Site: brandenburg
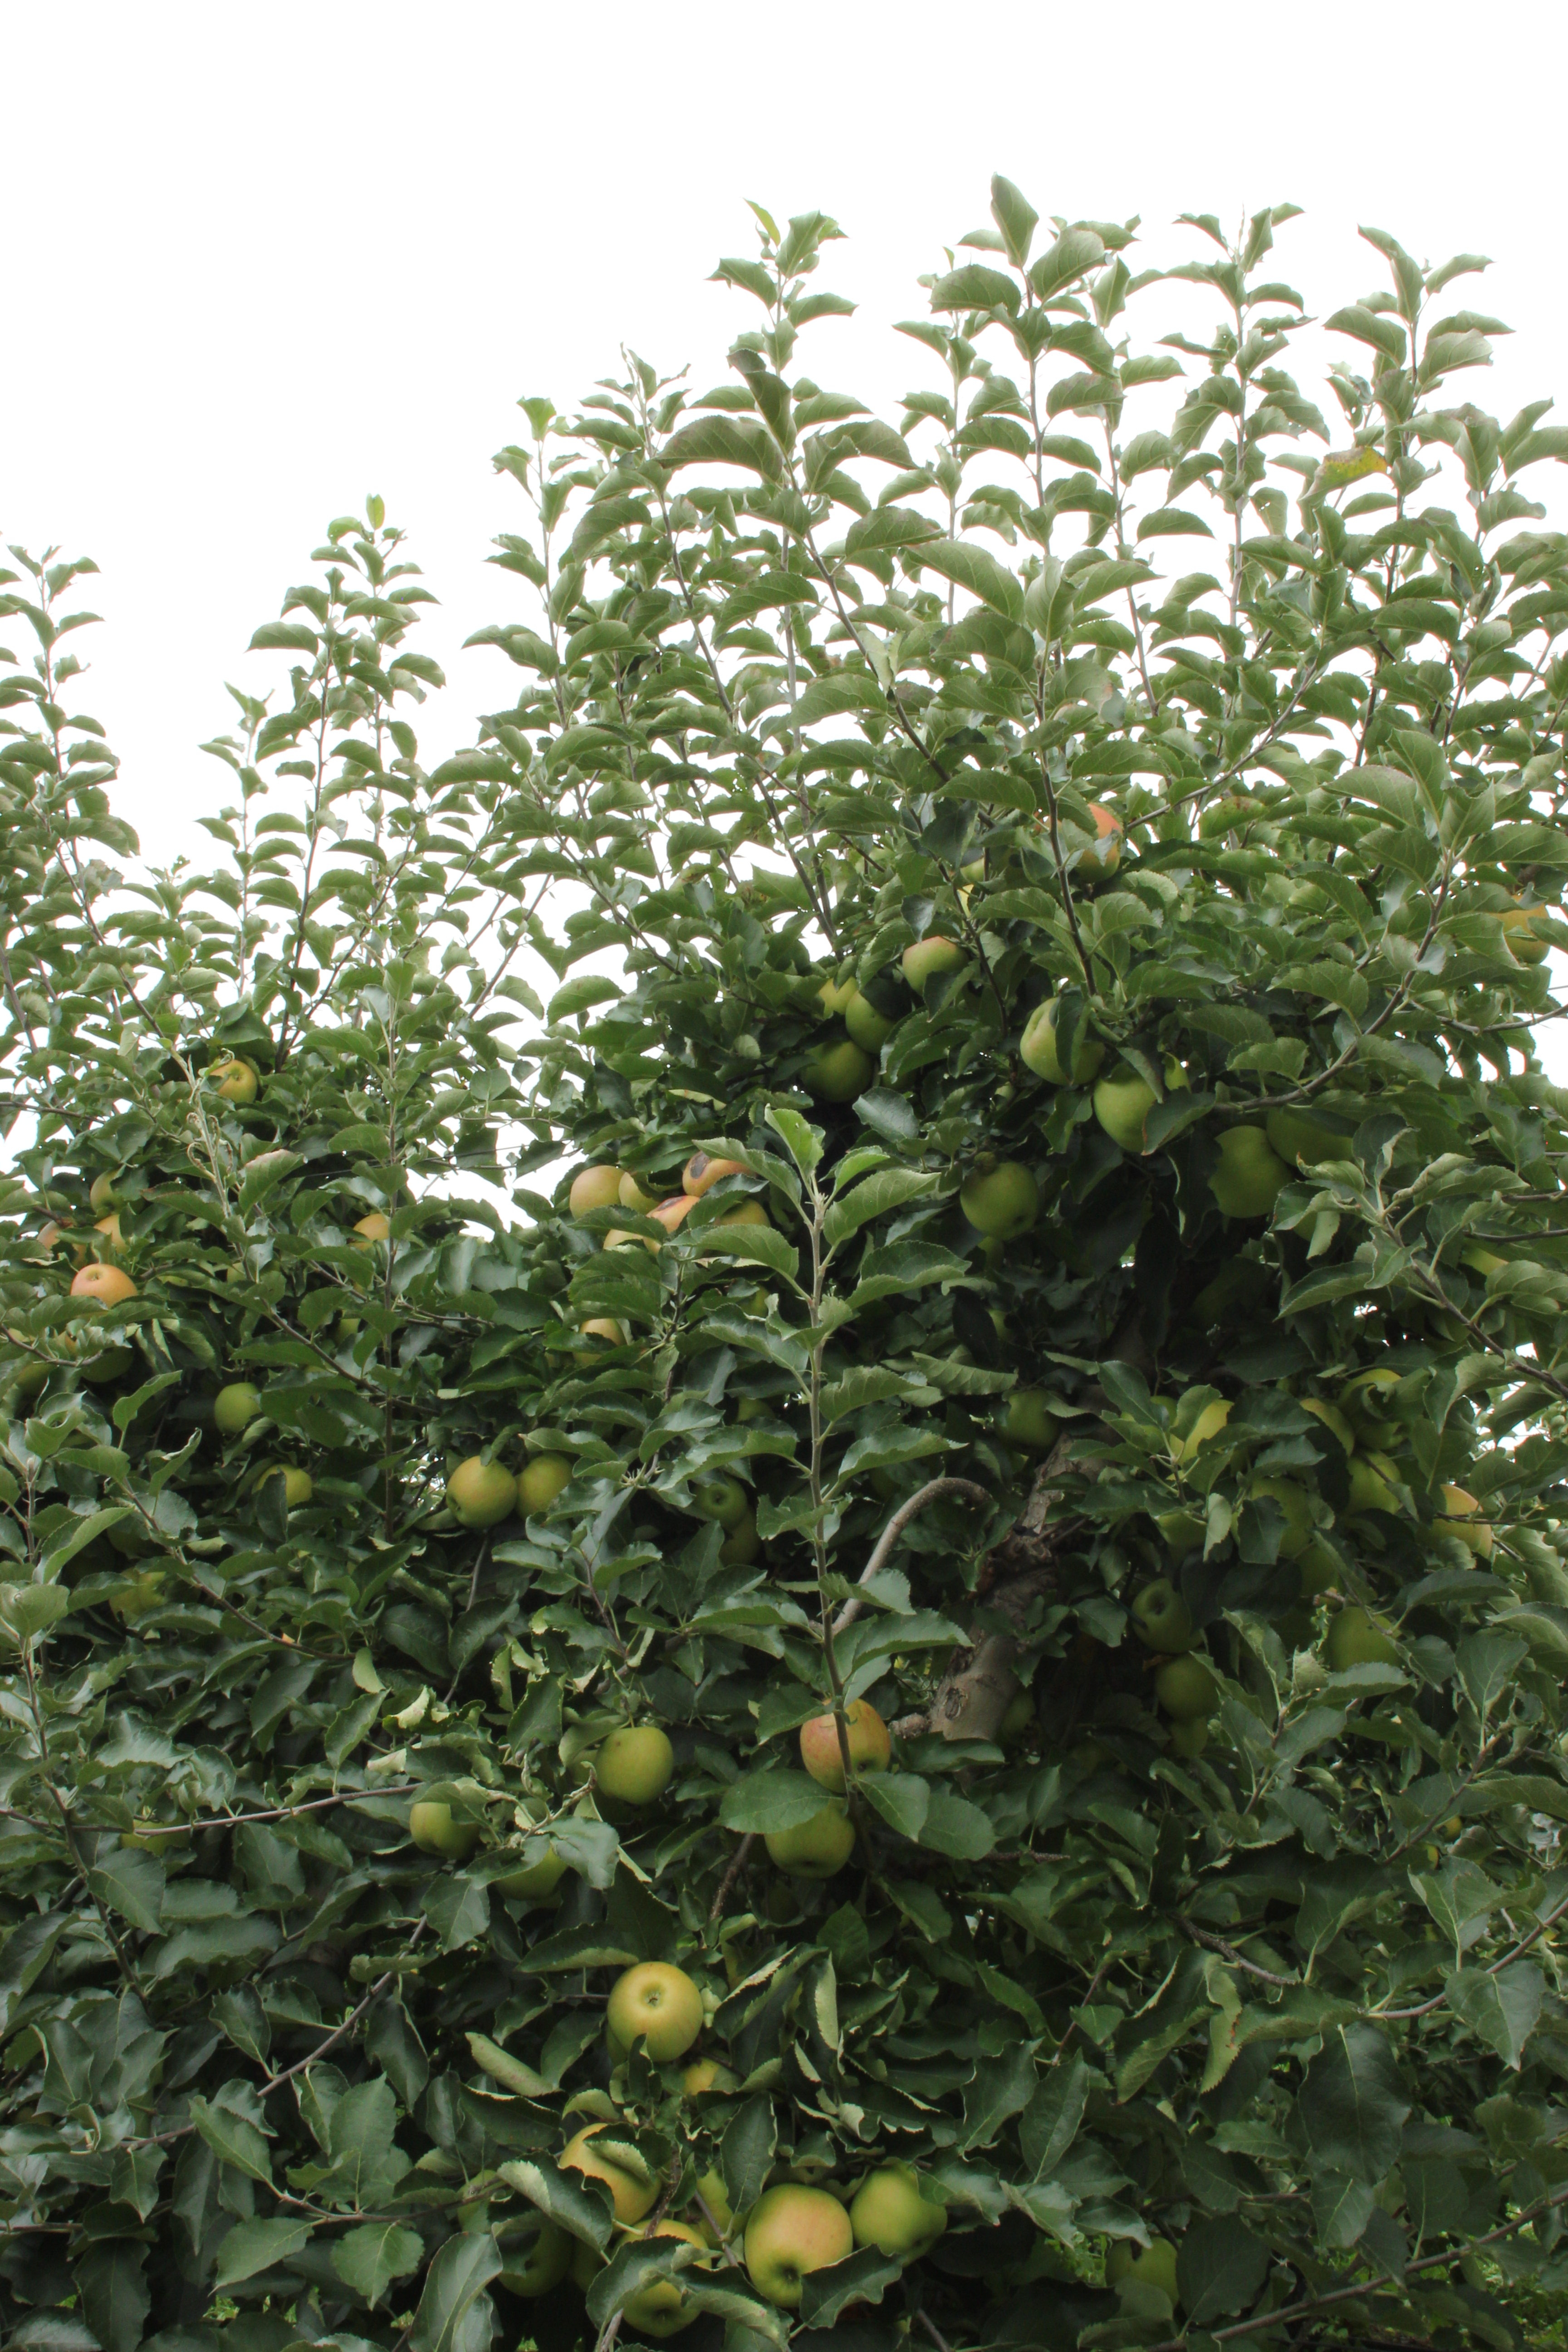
Growth stage (BBCH 87): Maturity of fruit and seed